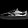
Label: Sneaker